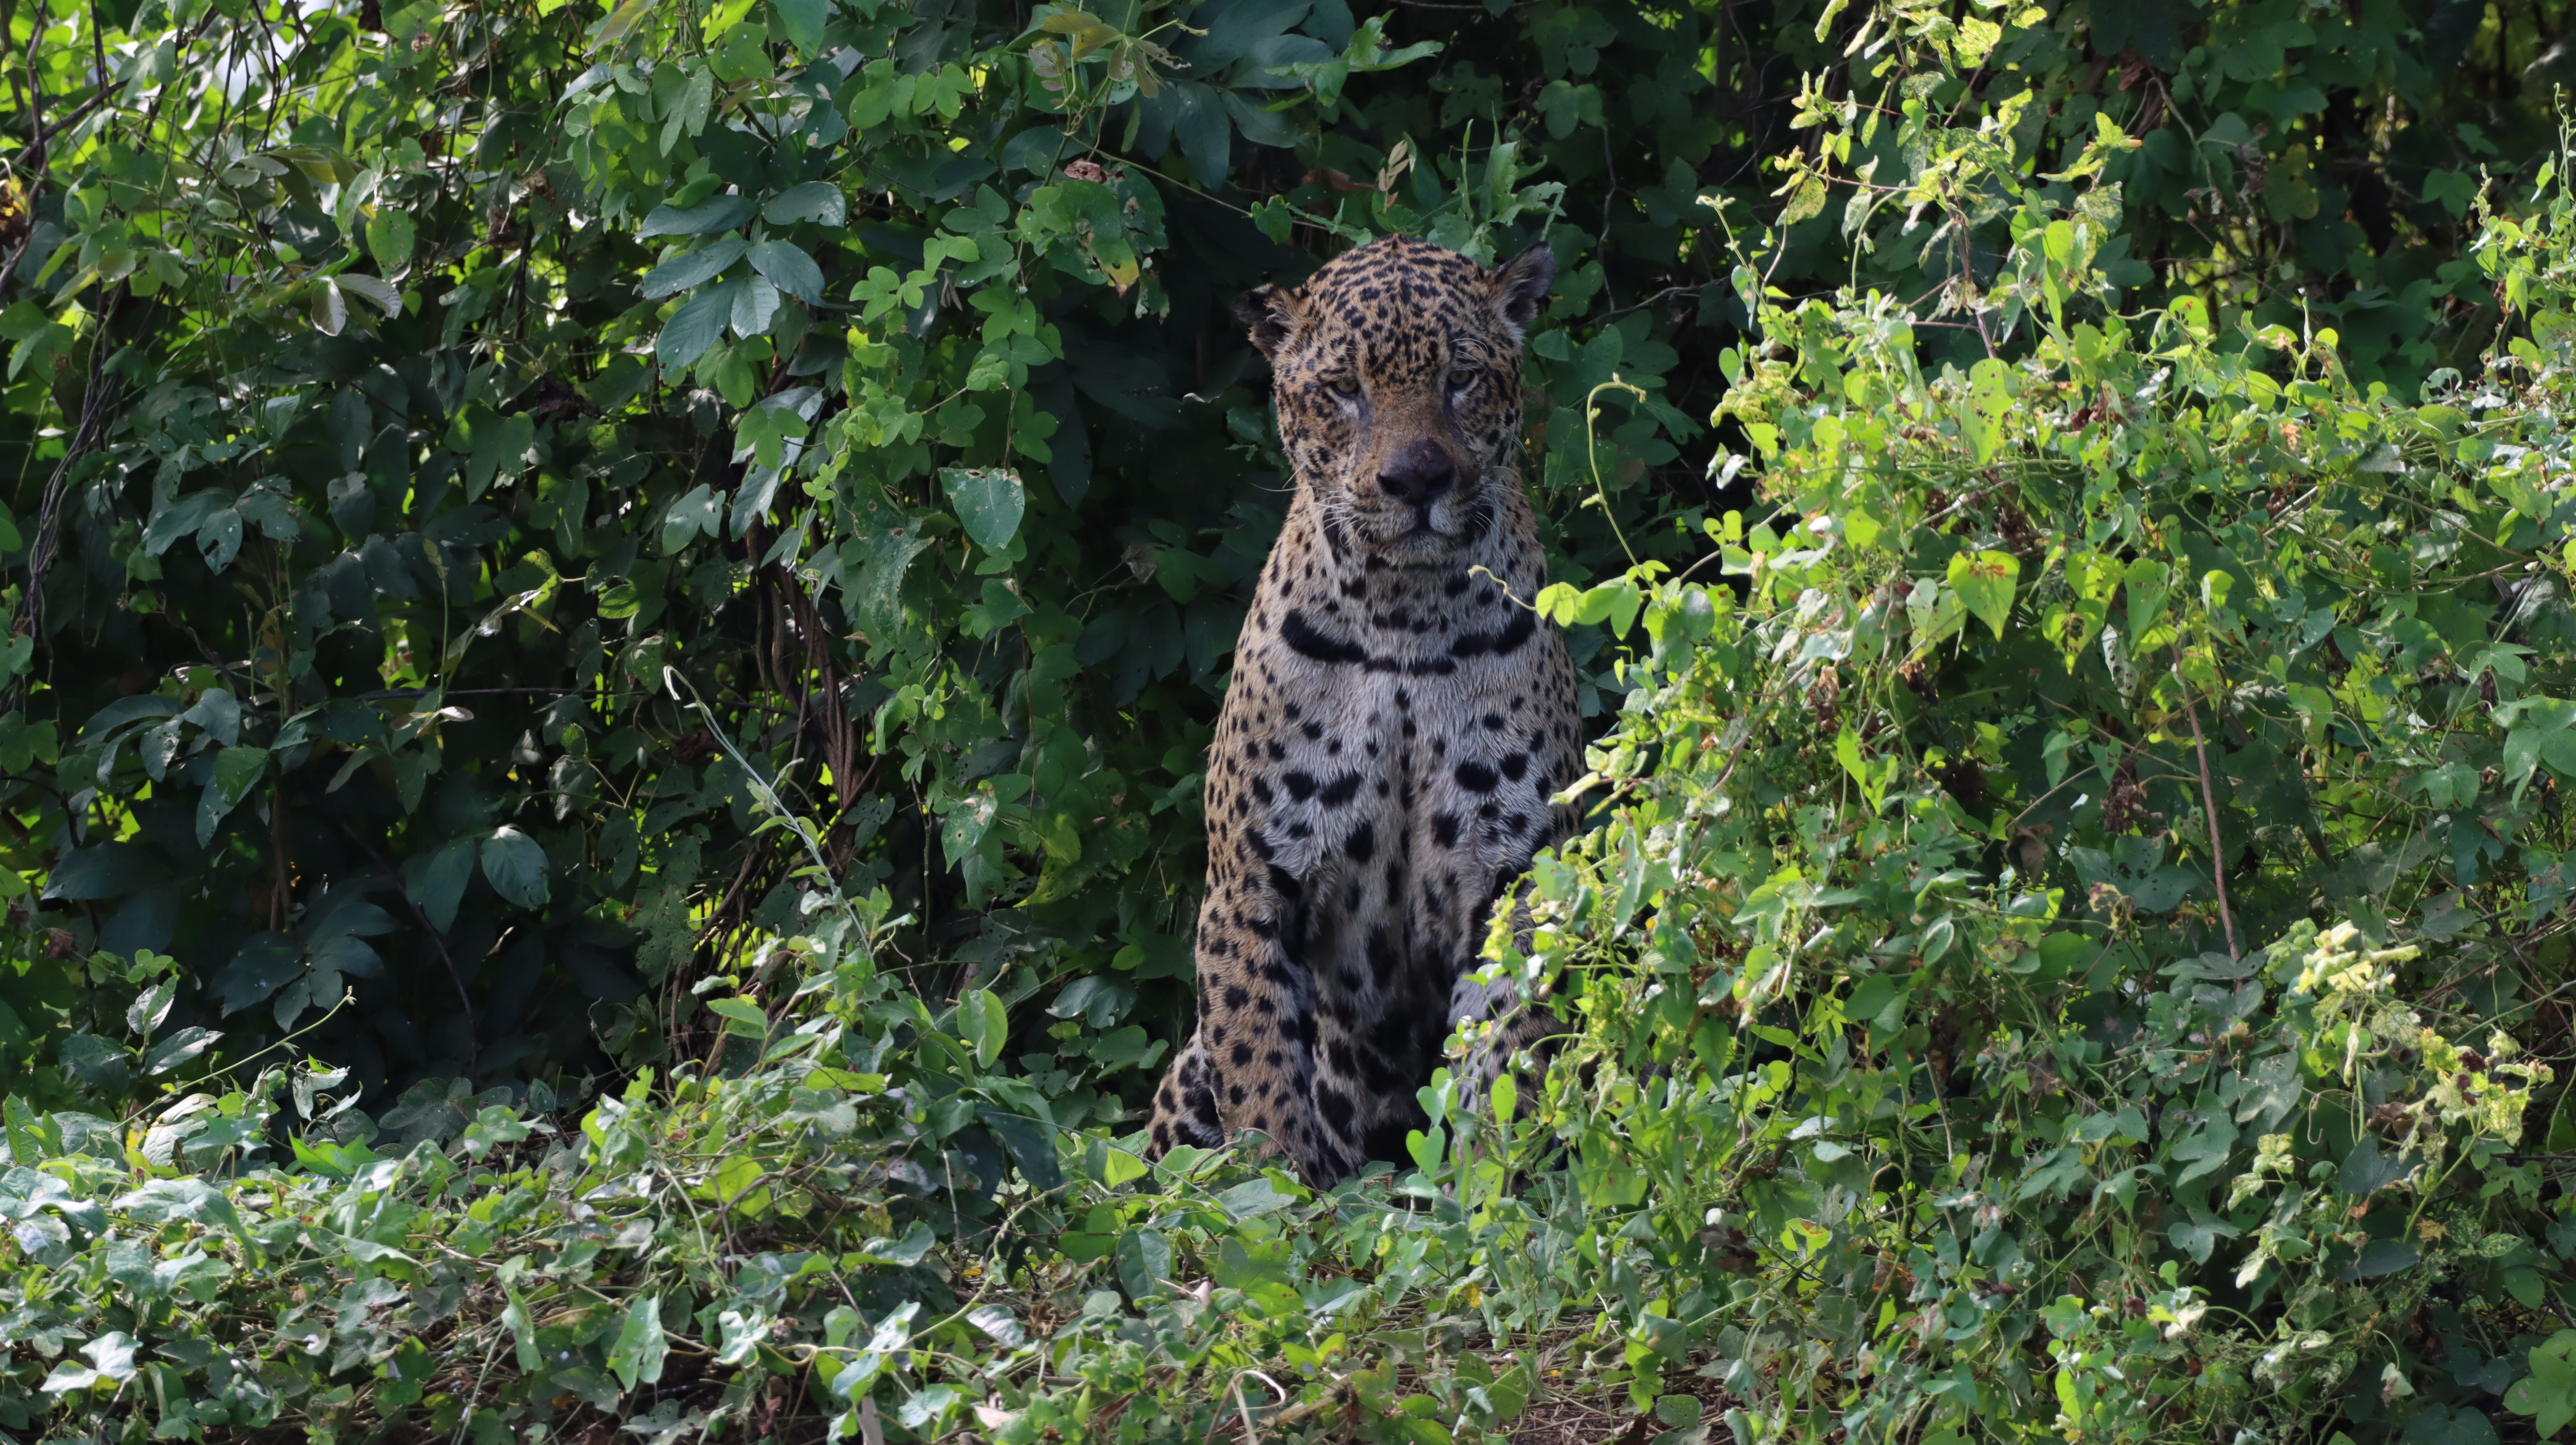
Jaguar: Kwang